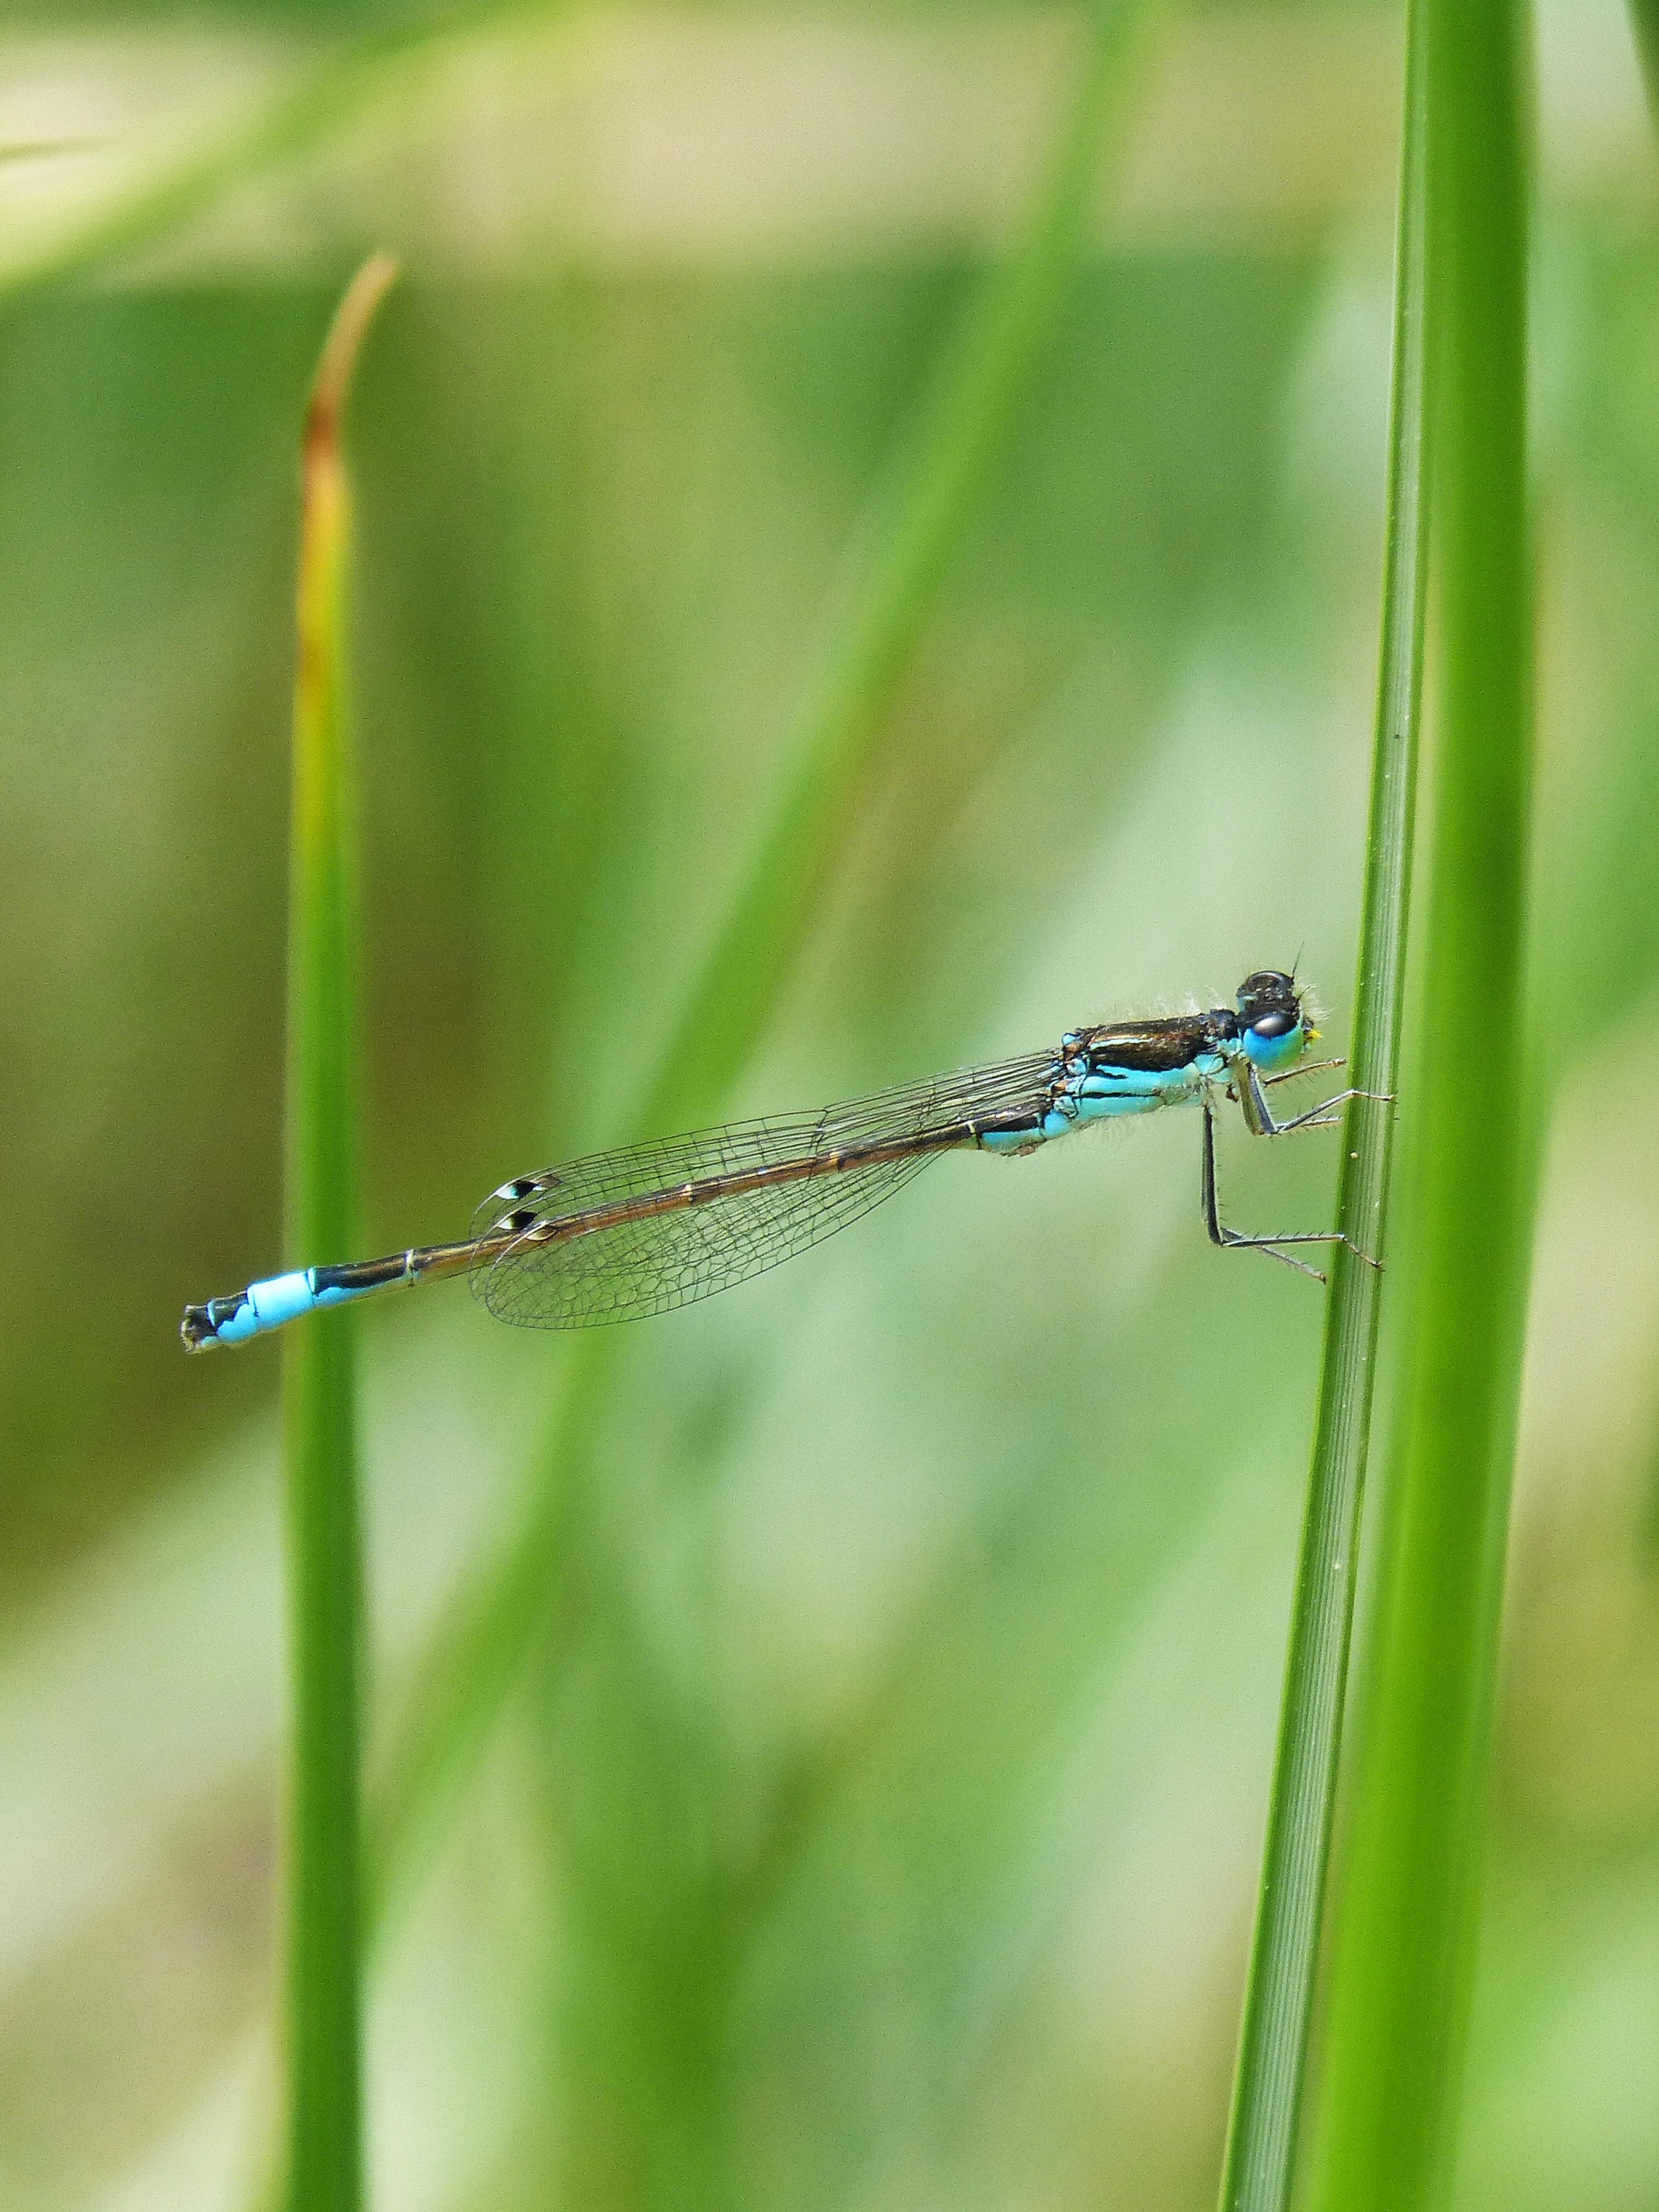
nature, grass, leaf, green, insect, fauna, invertebrate, close up, dragonfly, wetland, damselfly, macro photography, arthropod, blue dragonfly, flying insect, plant stem, dragonflies and damseflies, net winged insects